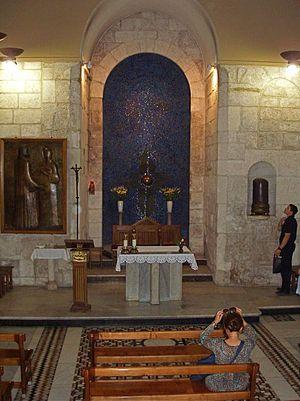
Chapelle franciscaine de l'Apparition de Jésus ressuscité à sa mère
L’église du Saint-Sépulcre ou basilique du Saint-Sépulcre, également appelée basilique de la Résurrection ou Agia Anastasis par les chrétiens d'Orient, est une église chrétienne située dans le quartier chrétien de la Vieille ville de Jérusalem. Cette basilique est vénérée par une grande partie des chrétiens qui y vont en pèlerinage depuis le IVᵉ siècle, dépassant au début du XXIᵉ siècle le million de pèlerins par an sur les 1,9 million de visiteurs qu'accueille Israël. Il s’agit d'un sanctuaire englobant selon la tradition le lieu de la crucifixion, ainsi que la grotte où le corps du Christ fut déposé après sa mort. Par inférence, c'est là qu'aurait eu lieu la résurrection.